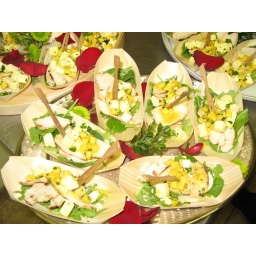
bamboo boats carry this fine cuisine made by our culinary set of chefs using bamboo forks, very green